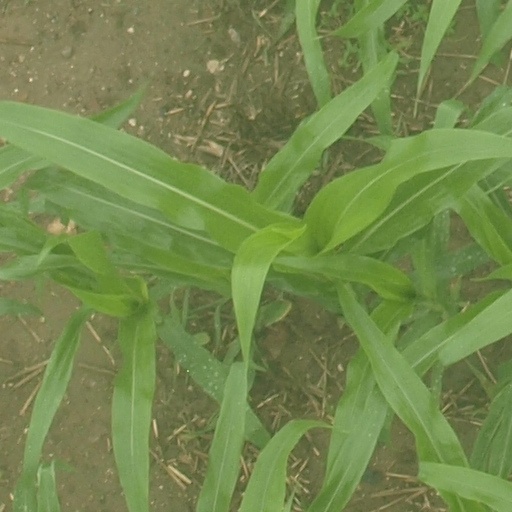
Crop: maize; corn